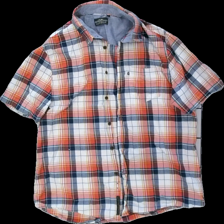
View: front
Type: Shirt
Category: Men
Brand: Hamton Republic (Kappahl)
Colors: Multicolor, Red, White, Blue
Material: 100% cotton
Pattern: Checkered print
Cut: Regular
Size: XL
Season: All
Stains: Minor
Price range: <50
Recommended usage: Reuse